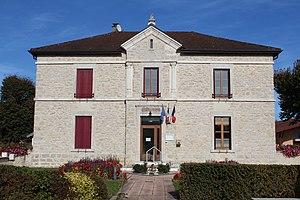
Mairie de Cize, Ain.
Cize est une commune française, dans le département de l'Ain en région Auvergne-Rhône-Alpes.